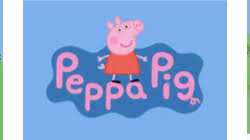
Portrait style: Cartoon Portrait